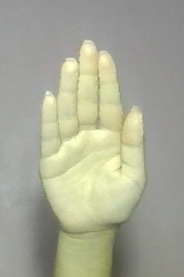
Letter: seen